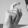
ASL letter: X